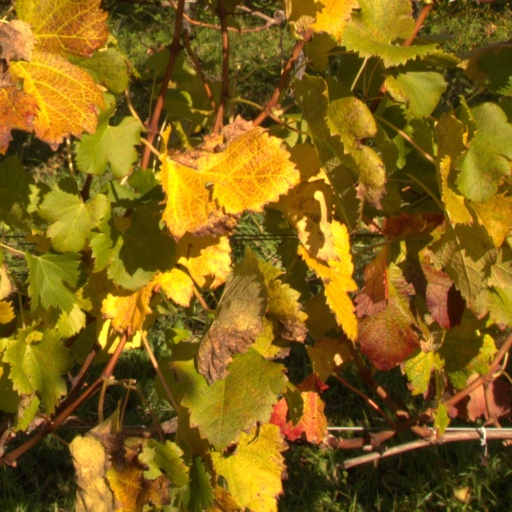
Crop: grape